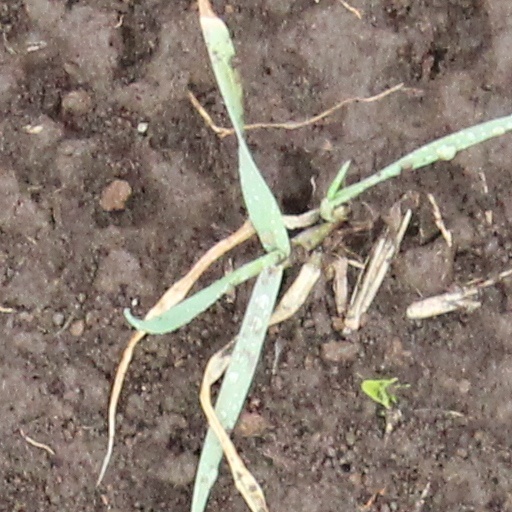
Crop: wheat